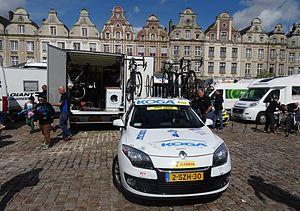
Reportage photographique réalisé le dimanche 25 mai 2014 à l'occasion du départ et de l'arrivée de la troisième étape du Paris-Arras Tour 2014 à Arras, Pas-de-Calais, Nord-Pas-de-Calais, France.
La saison 2014 de l'équipe cycliste Koga est la seizième et dernière de cette équipe.